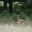
Label: deer